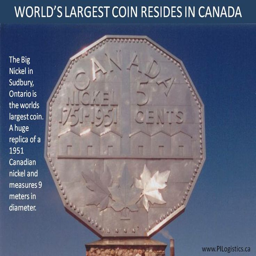
structure is the worlds largest coin .